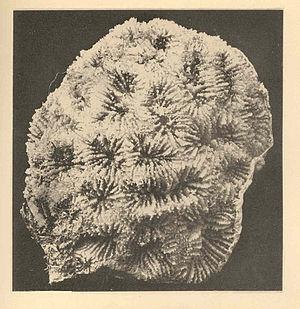
Favia conferta est une espèce de coraux appartenant à la famille des Faviidae ou la famille Mussidae.